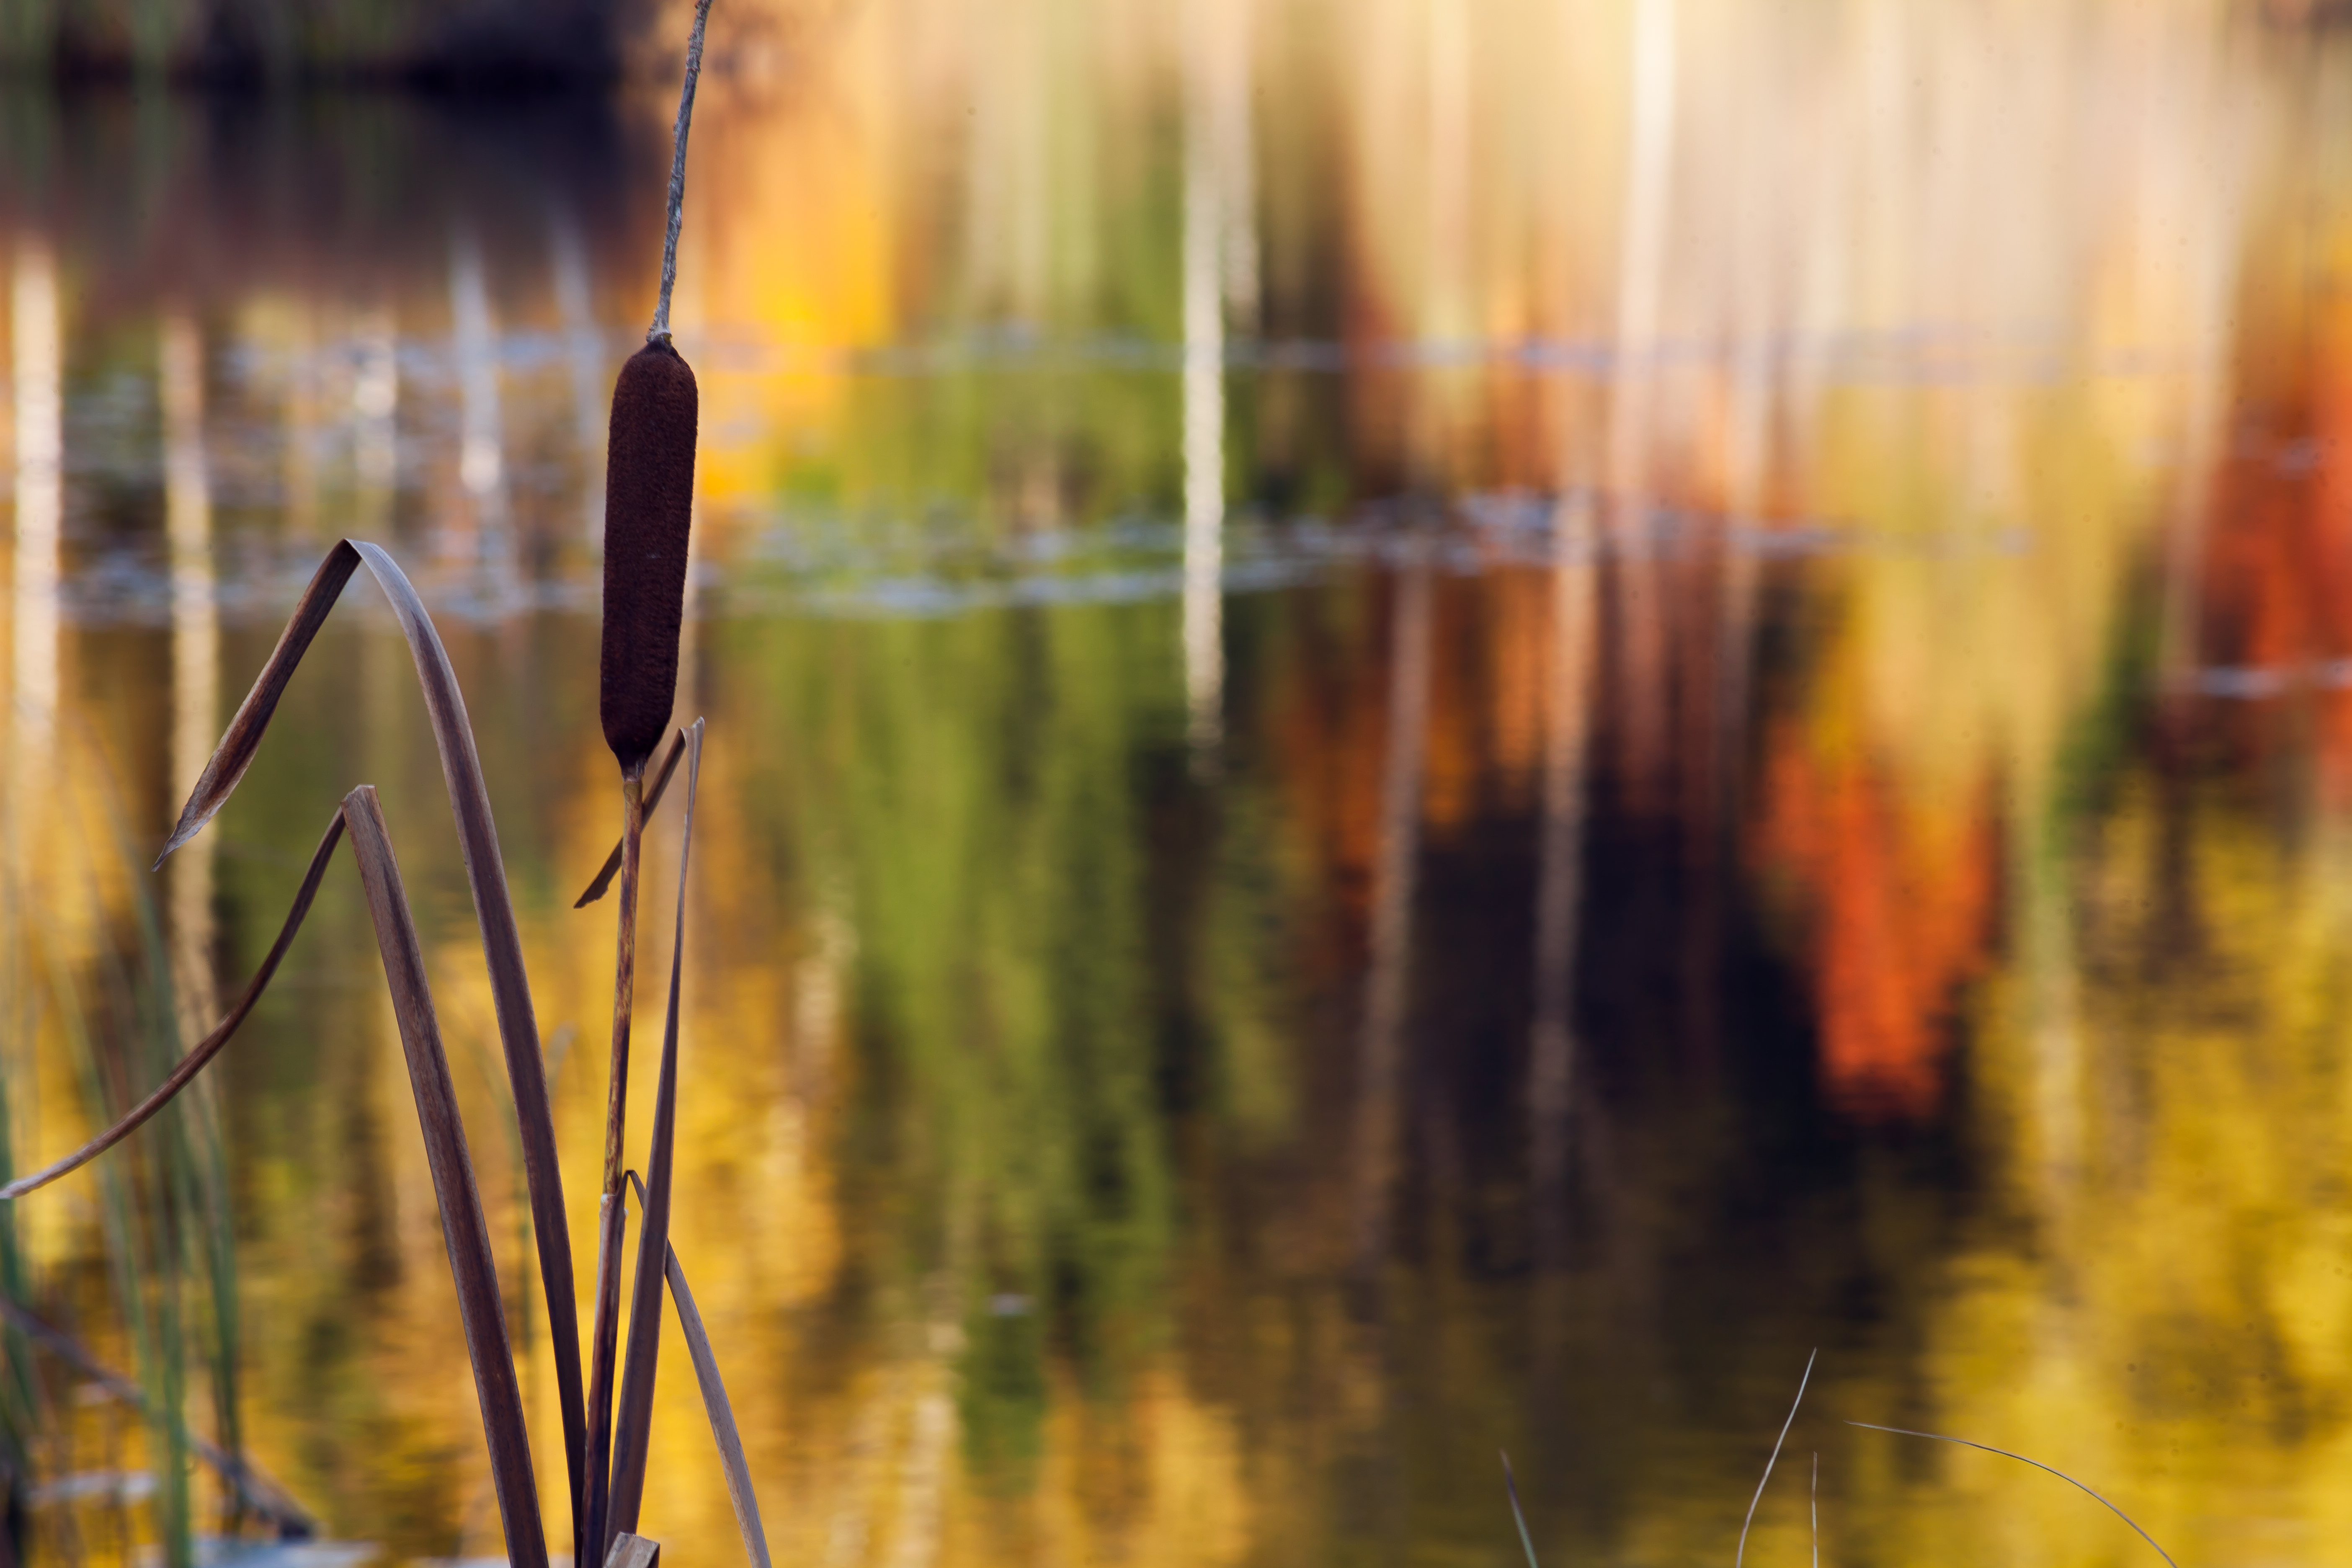
autumn, colors, reflections, red, yellow, bulrush, cattail, lake, bog, nature, landscape, wetland, wetland plant, reed, water, reflection, leaf, sunlight, tree, spring, grass, grass family